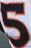
Number: 5